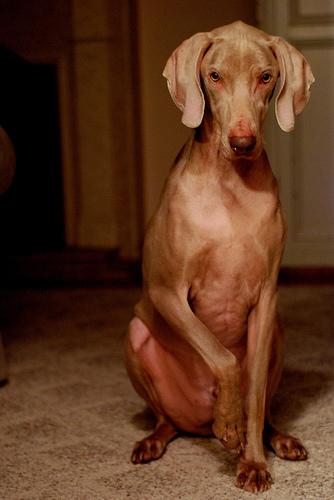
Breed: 235-n000096-Weimaraner